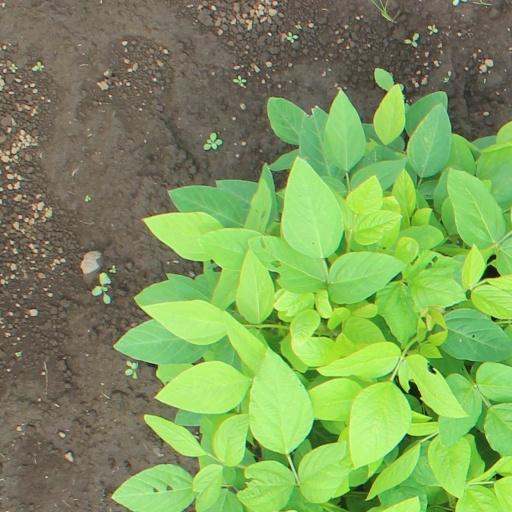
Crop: soybean